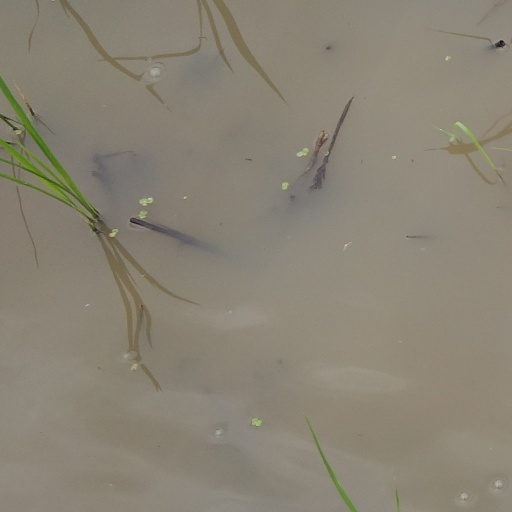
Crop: rice